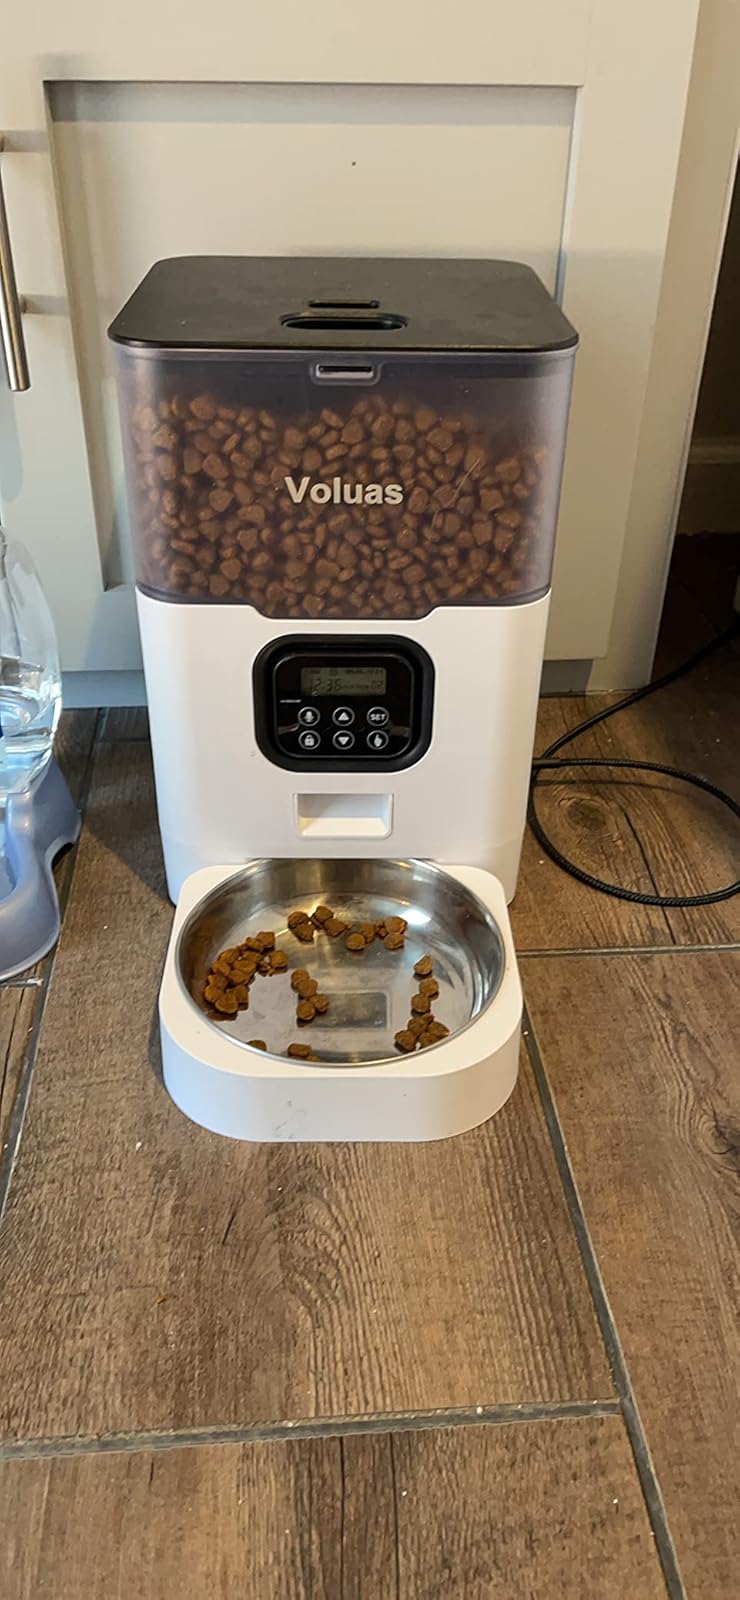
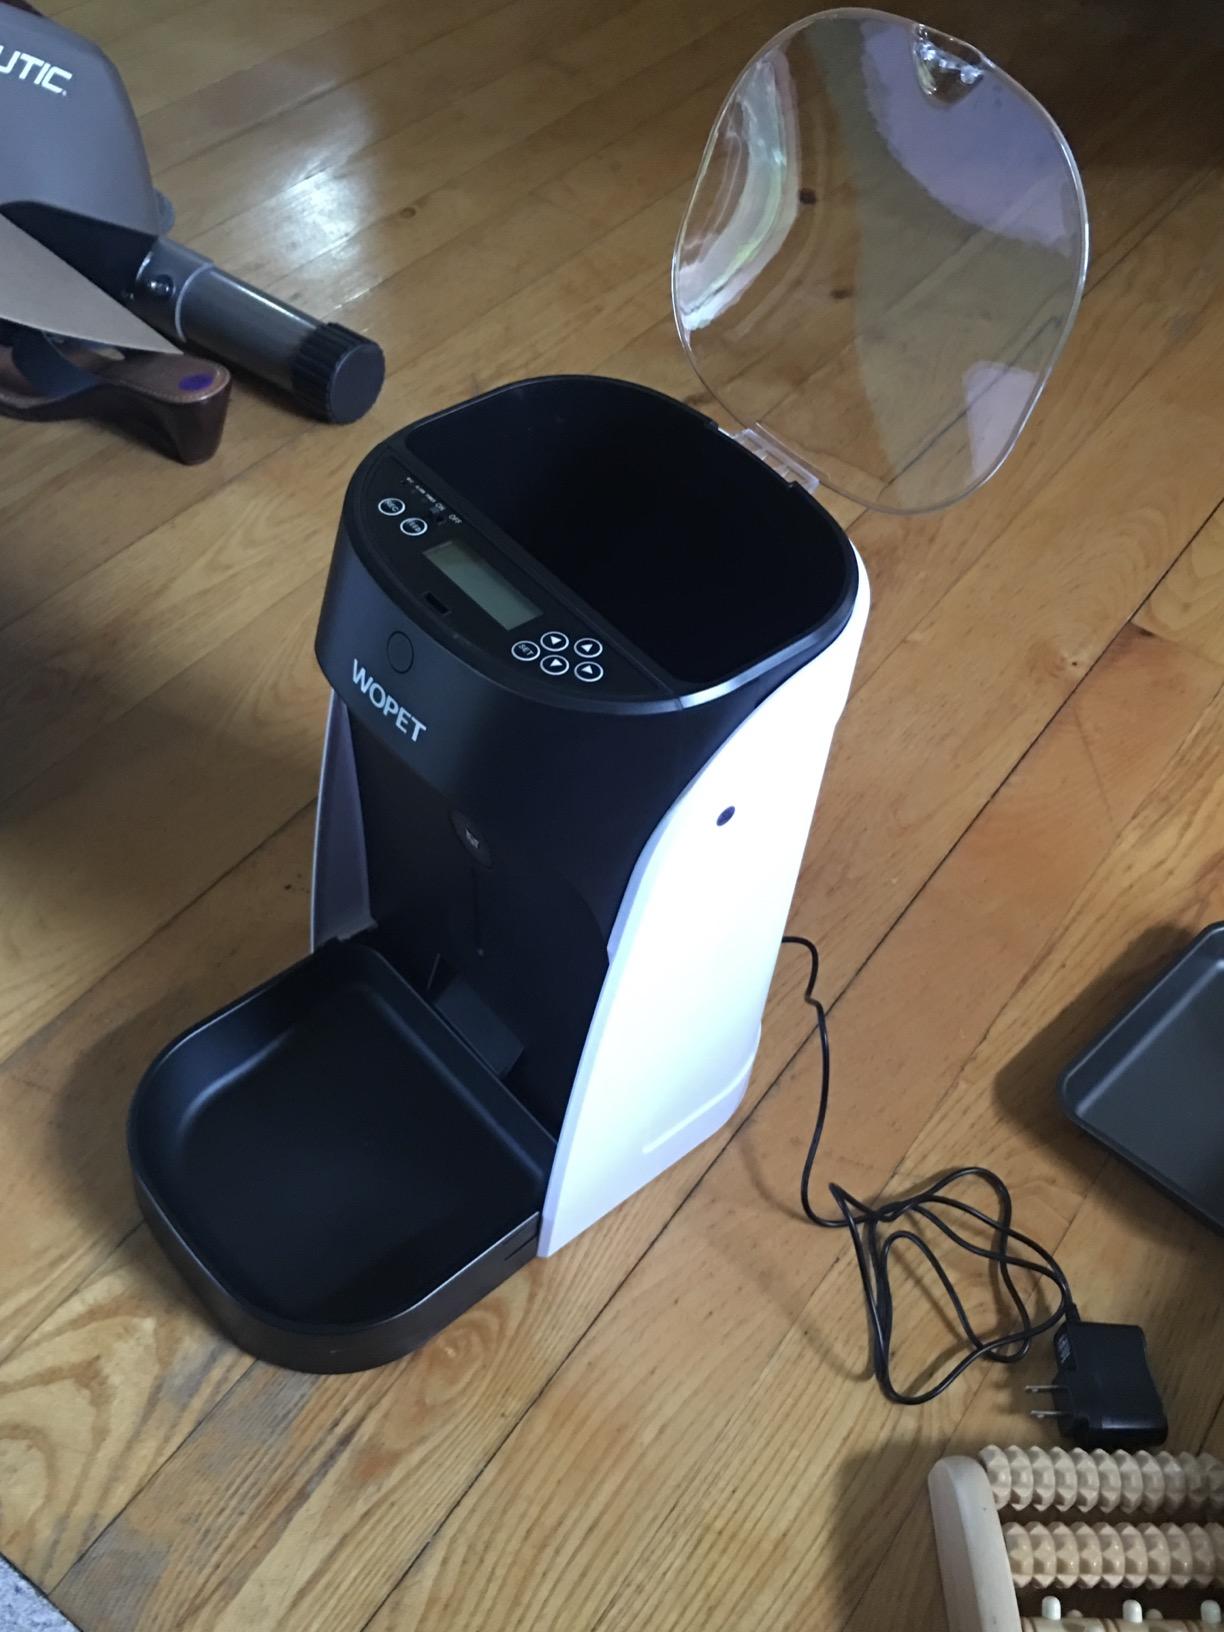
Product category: items_feeder
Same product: no